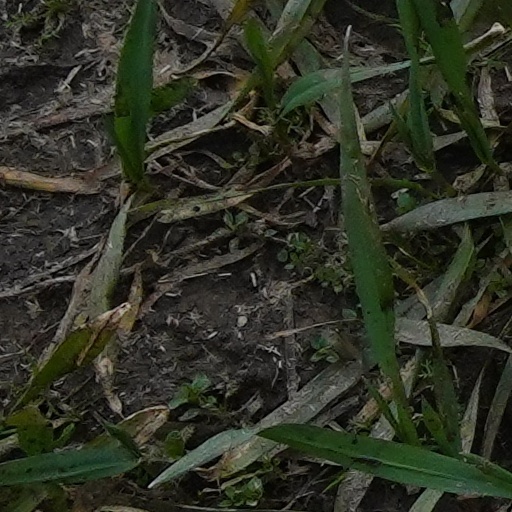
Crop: wheat